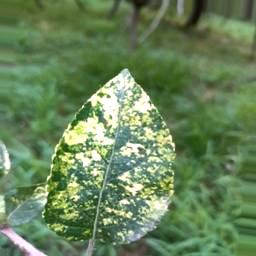
Label: Apple_Mosaic